Ned Beatty

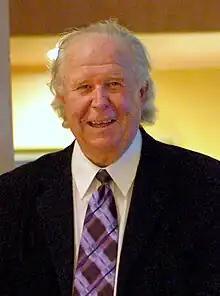
Beatty in 2006

Beatty was married four times. His first wife was Walta Chandler; they were married from 1959 until 1968 and had four children. His second wife was actress Belinda Rowley; they were married from 1971 to 1979 and had two children. His third wife was Dorothy Adams "Tinker" Lindsay; they were married from June 28, 1979, to March 1998 and had two children. His fourth wife was Sandra Johnson; they were married on November 20, 1999, and lived in Los Angeles, California. They also maintained a residence in Karlstad, Minnesota.